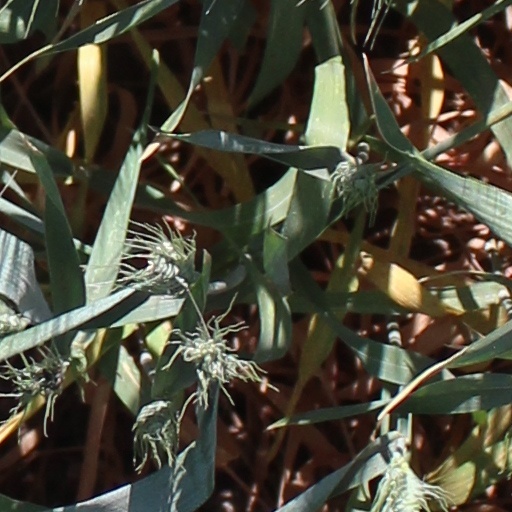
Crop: wheat